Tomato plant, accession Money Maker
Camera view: vertical (180 deg); turntable rotation: 180 degrees
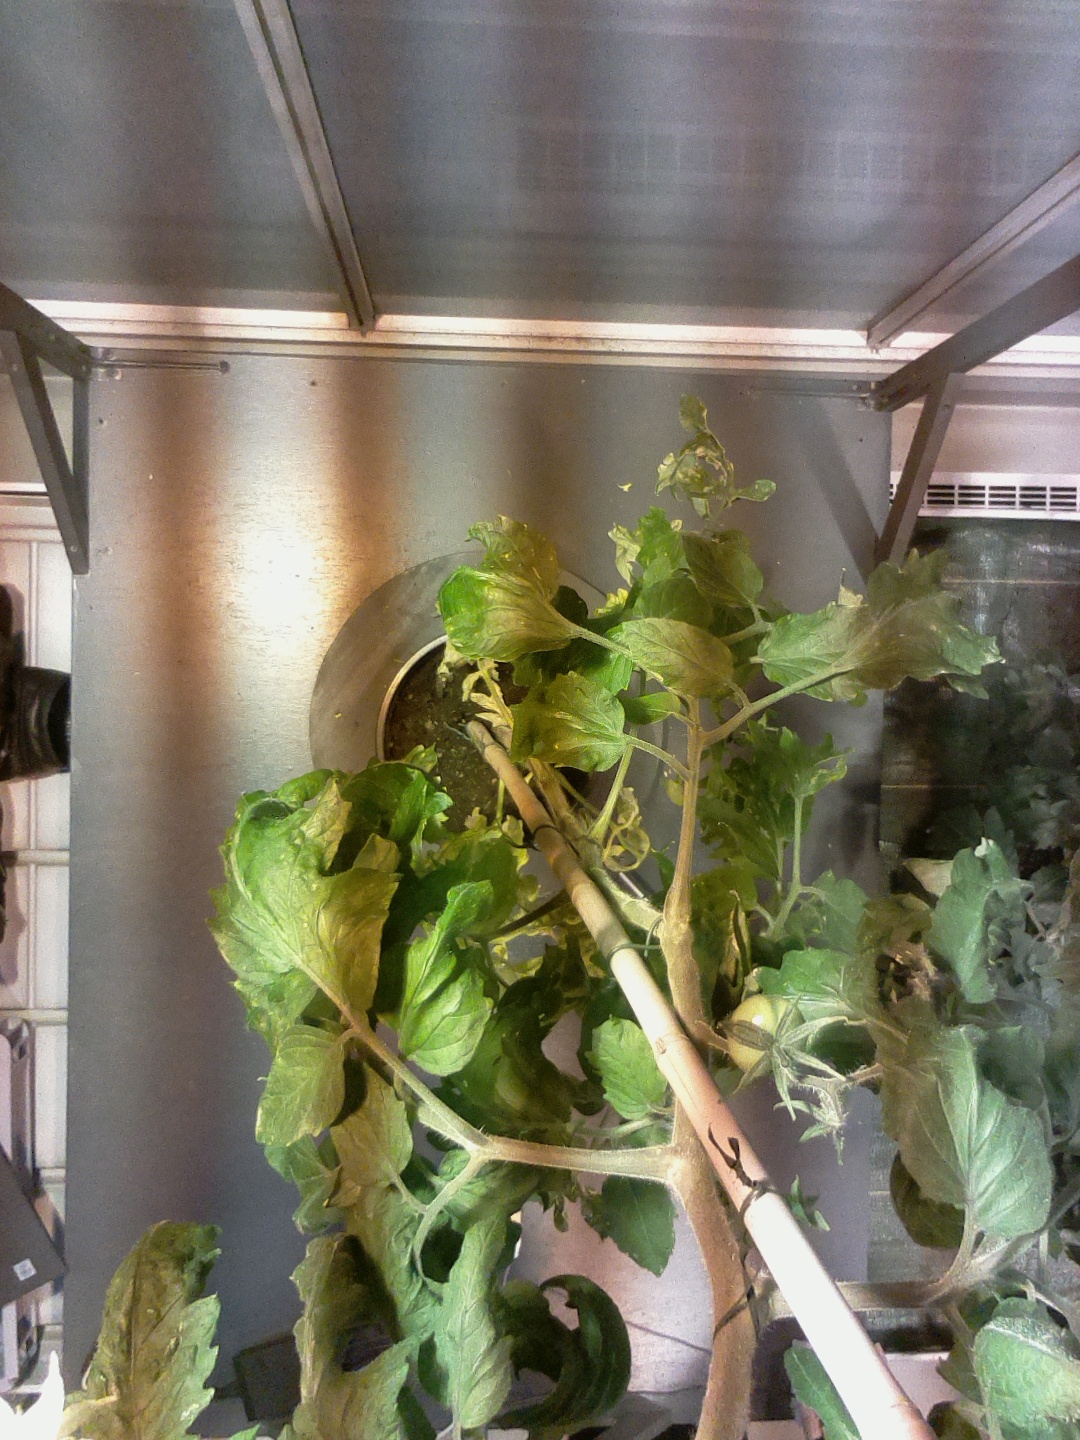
BBCH growth stage 71: 10%-20% of final fruit size